Harry Goldschmidt

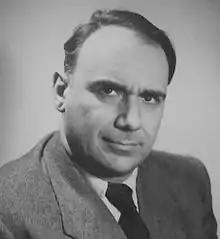

Harry Goldschmidt (17 June 1910 in Basel – 19 November 1986) was a Swiss musicologist.